Admiral Karpfanger (barque)

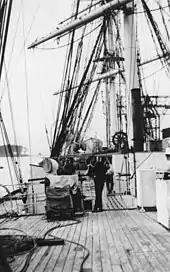
On deck on "l'Avenir" in Buenos Aires in 1930

In 1937 HAPAG bought "l'Avenir" from Erikson and had her overhauled and refitted as a training ship for its officer cadets. HAPAG renamed the ship "Admiral Karpfanger" after Berend Jacobsen Karpfanger (1623–83), a 17th-century admiral of the Hanseatic League, and re-registered her in Hamburg.